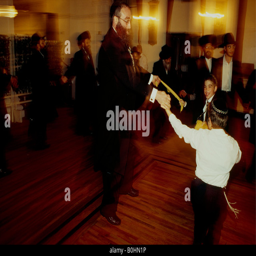
hasidic men and boys dancing at a wedding